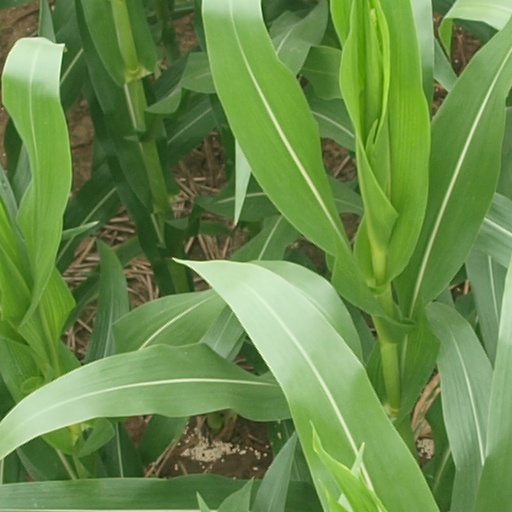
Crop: maize; corn